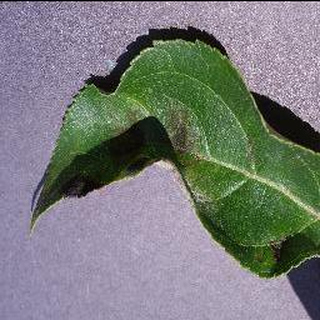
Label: apple_apple_scab